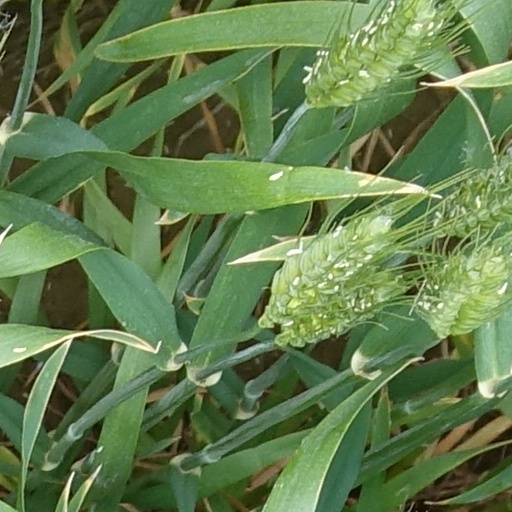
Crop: wheat